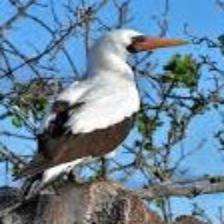
Species: ABBOTTS BOOBY
Scientific name: PAPASULA ABBOTTI